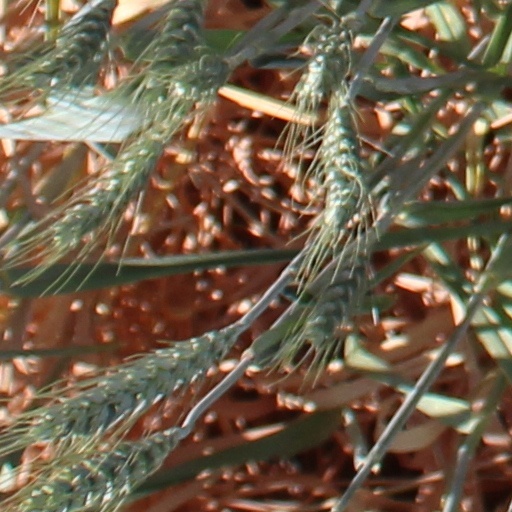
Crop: wheat